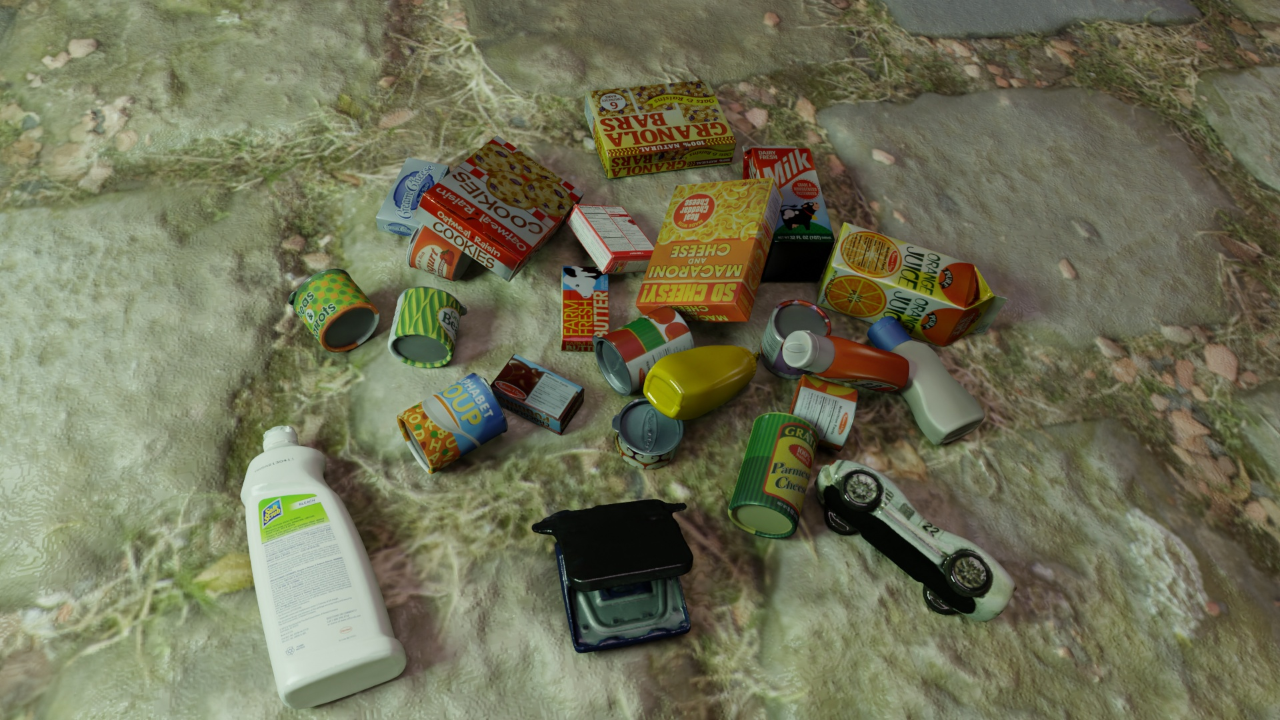
Question:
What are the five normalized (x, y) points between 0 and 1 in the image that outline the grasp plane for the bottle of spicy yellow mustard? Your answer should be as Grasp center: [], Left finger base: [], Right finger base: [], Left finger tip: [], Right finger tip: [].
Answer: Grasp center: [0.572656, 0.477778], Left finger base: [0.603125, 0.525], Right finger base: [0.54375, 0.433333], Left finger tip: [0.594531, 0.5625], Right finger tip: [0.5375, 0.472222]